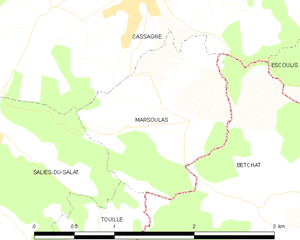
Marsoulas est une commune française située dans le département de la Haute-Garonne, en région Occitanie.